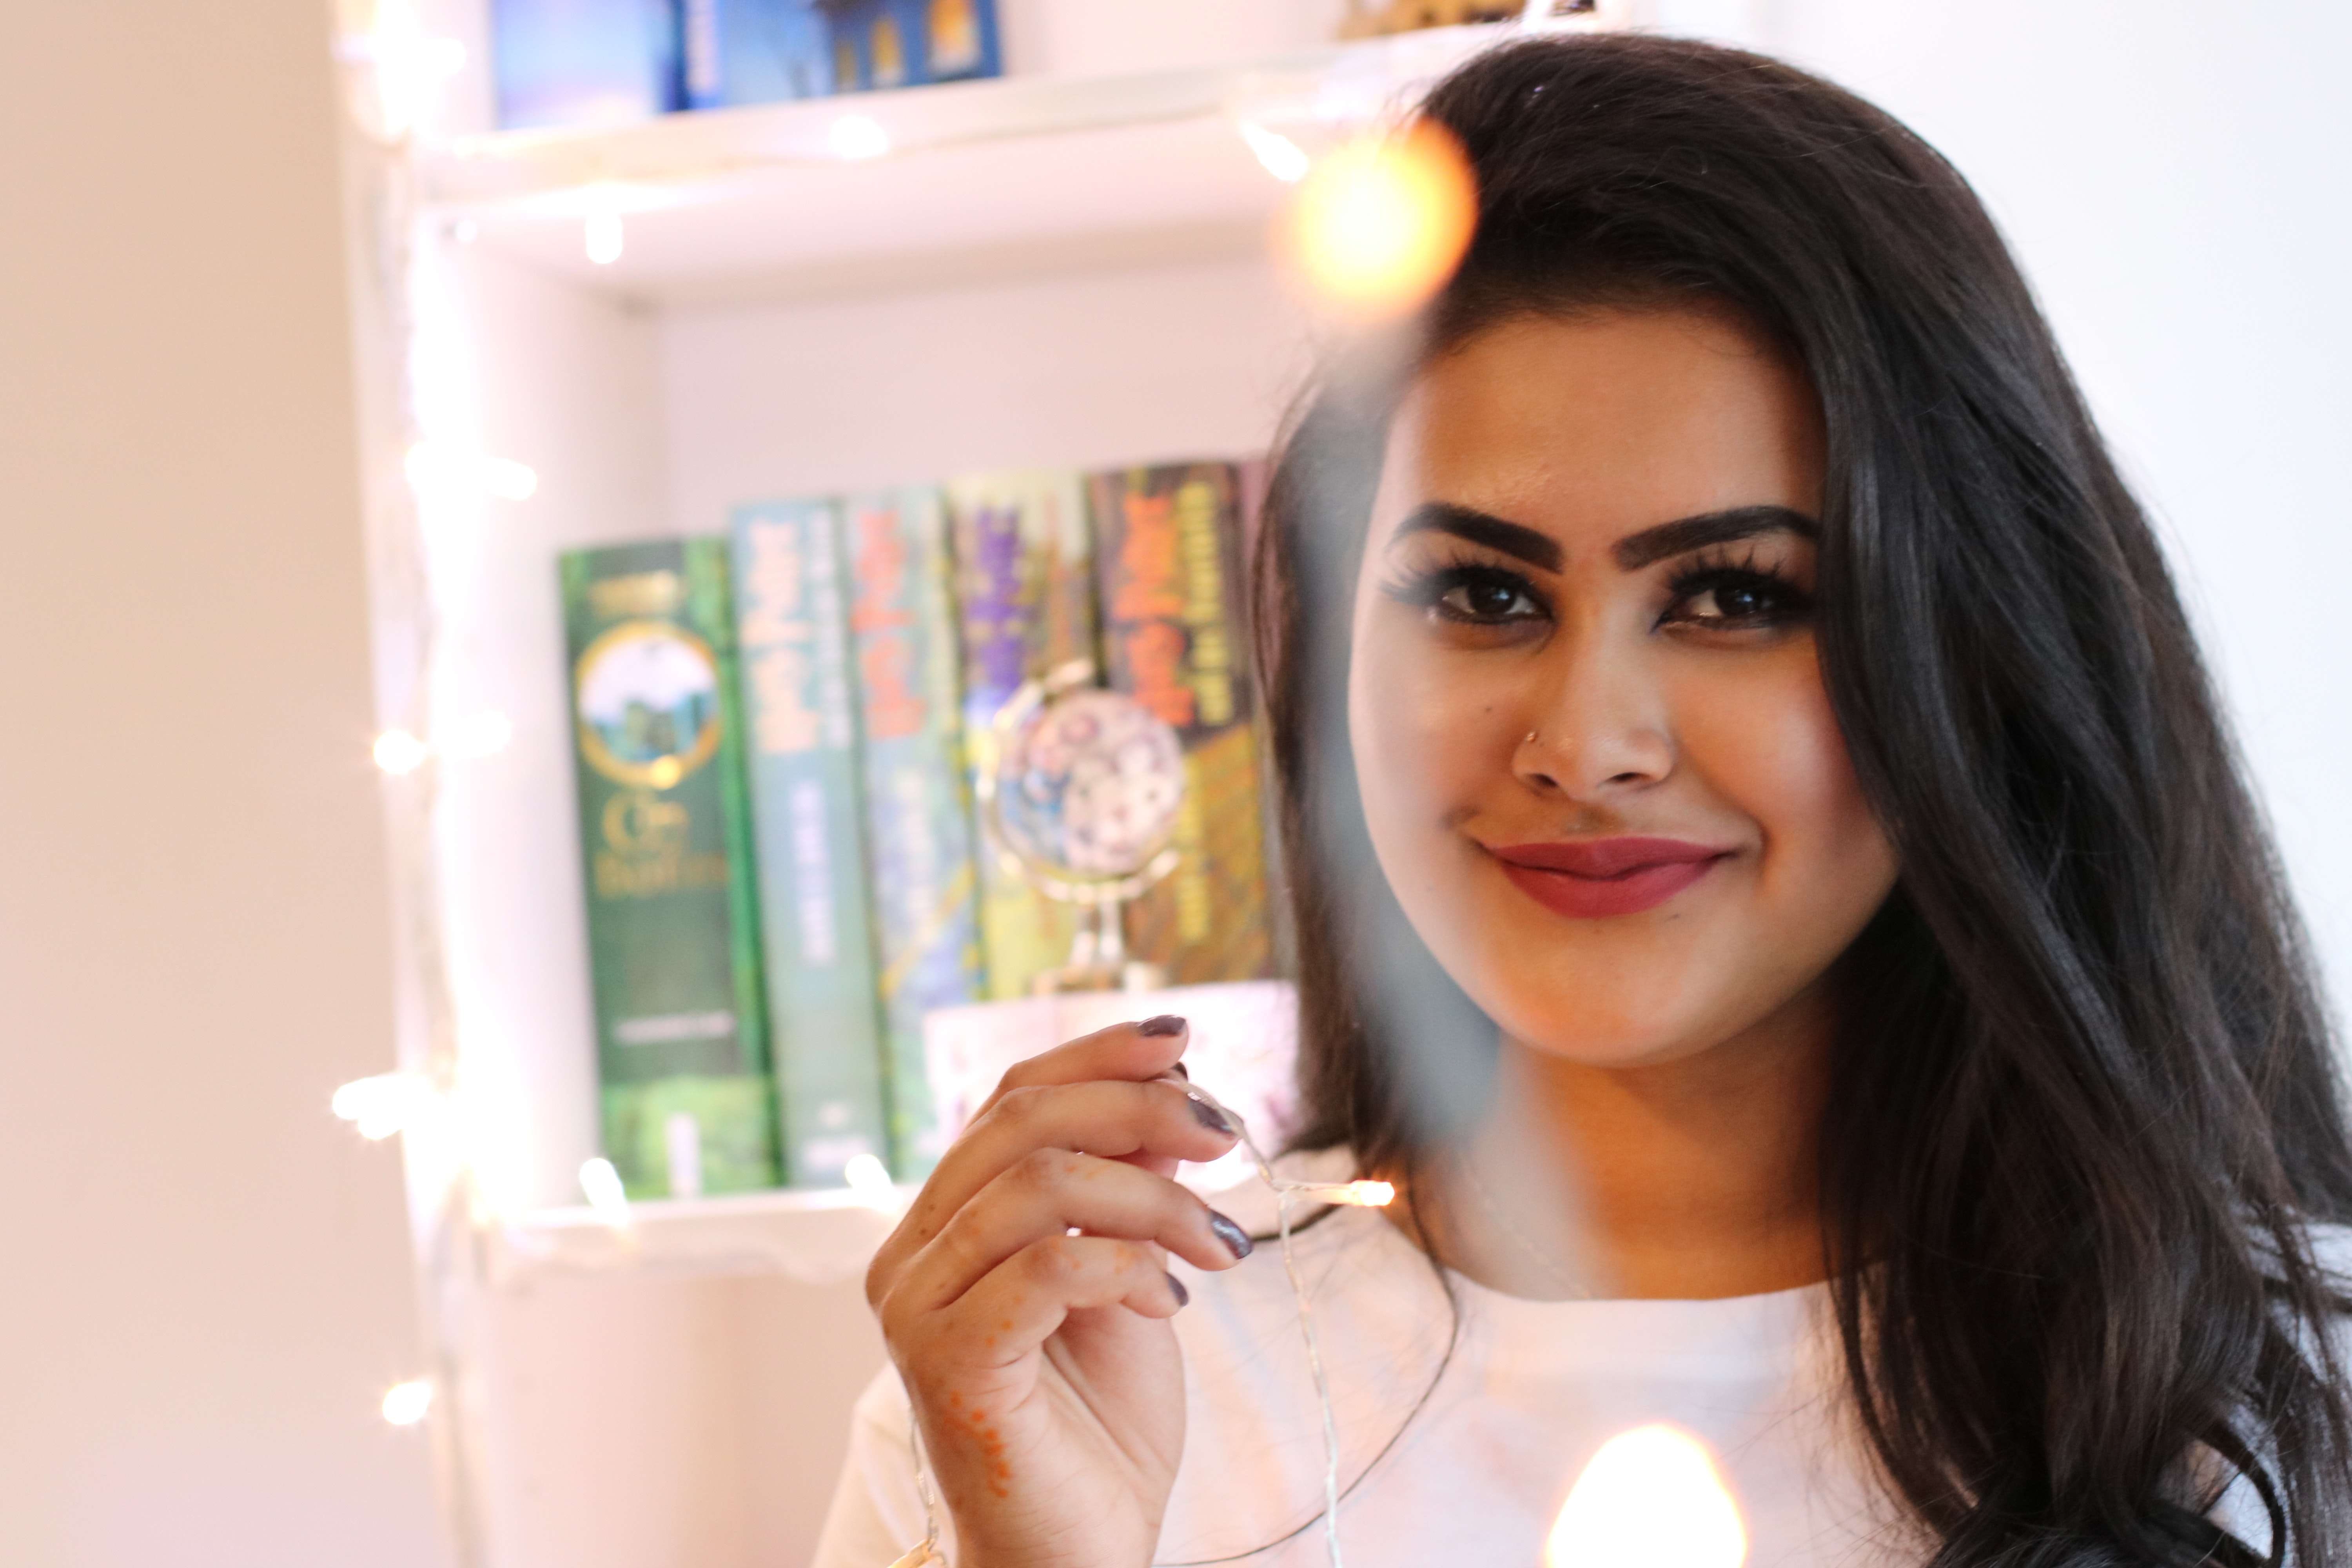
hair, skin, face, lip, beauty, eyebrow, nose, drinking, long hair, Material property, brown hair, black hair, eyelash